Second Battle of the Jordan

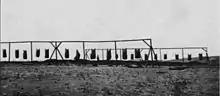
Rows of straw sacks suspended to form the Australian bayonet training area at Deiran

After their return from the first Transjordan raid, the Anzac Mounted Division remained in the Jordan Valley; camped near Jericho and were involved in the demonstration against Shunet Nimrin on 18 April. The Australian Mounted Division, which had been in rest camp near Deir el Belah from 1 January to April, moved via Gaza and Mejdel to Deiran from Jaffa in preparation to take part in the attacks northwards towards Tulkarem, known by the Ottomans as the action of Berukin from 9 to 11 April, however the engagement did not develop to a point where the mounted division could be deployed. During this time the Australian Mounted Division remained close to the front line, able to hear heavy bombardments from time to time both day and night and see increased aircraft operations. After training and refitting at Deiran, on 23 April the division marched via Jerusalem and the next day down to the Jordan Valley to join the Anzac Mounted Division near Jericho.